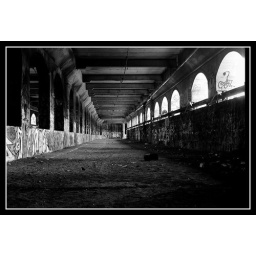
Not actually a train, but this is underneath a street bridge where the trains used to go.